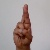
The image shows a hand gesture representing the letter 'R' in Indian Sign Language.